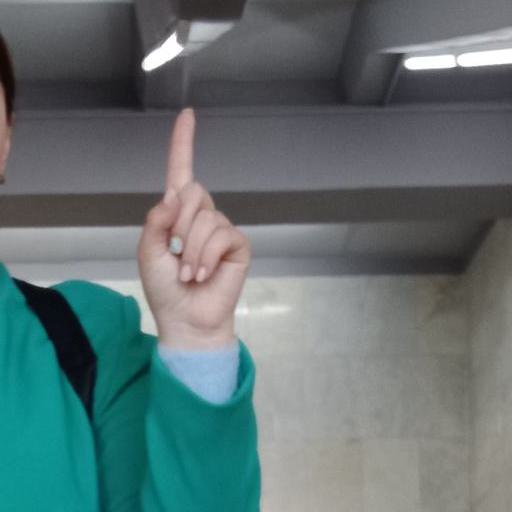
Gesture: one